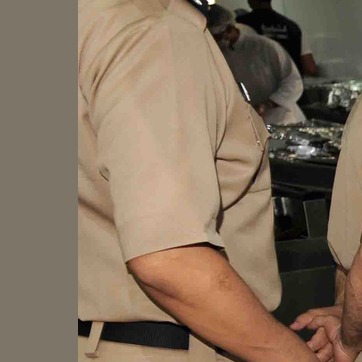
Material: fabric